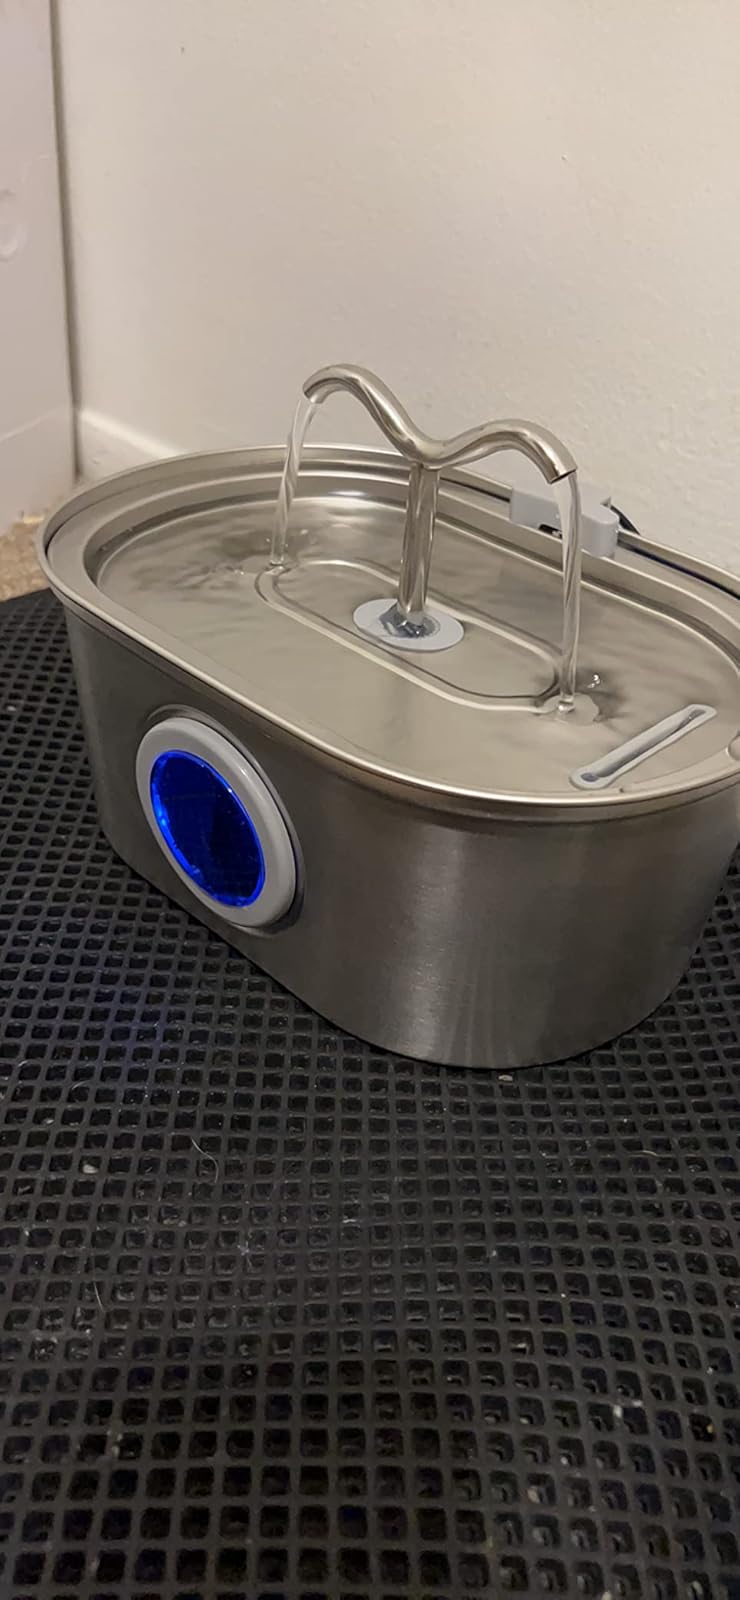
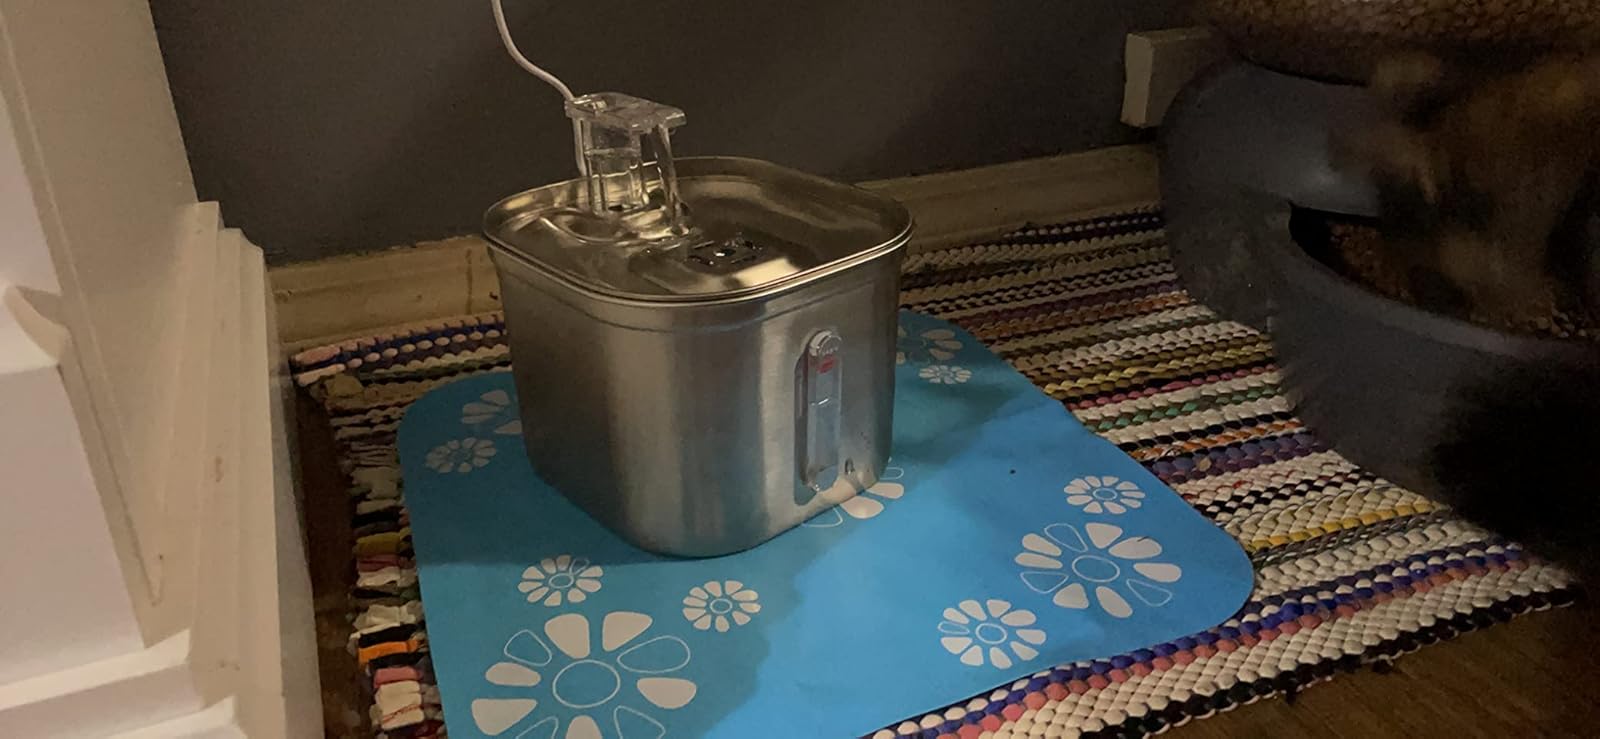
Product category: items_bowl
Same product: no